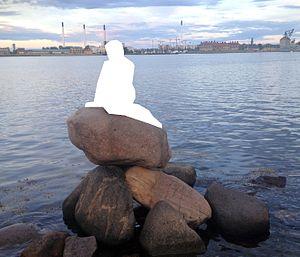
Petite sirène de Copenhague (conforme à la loi danoise
La Petite Sirène est une statue en bronze sur un rocher dans le port de Copenhague, dans le parc Churchill. Il s'agit d'une représentation du personnage du conte éponyme de Hans Christian Andersen.